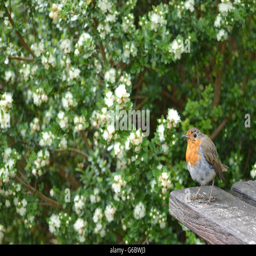
bird sitting on a table in the nature